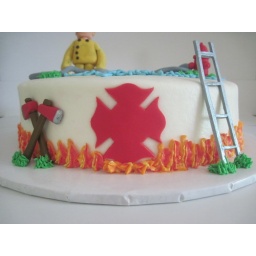
10 inch half chocolate/half white cake covered in buttercream - for John's Firefighter I and II graduation party.